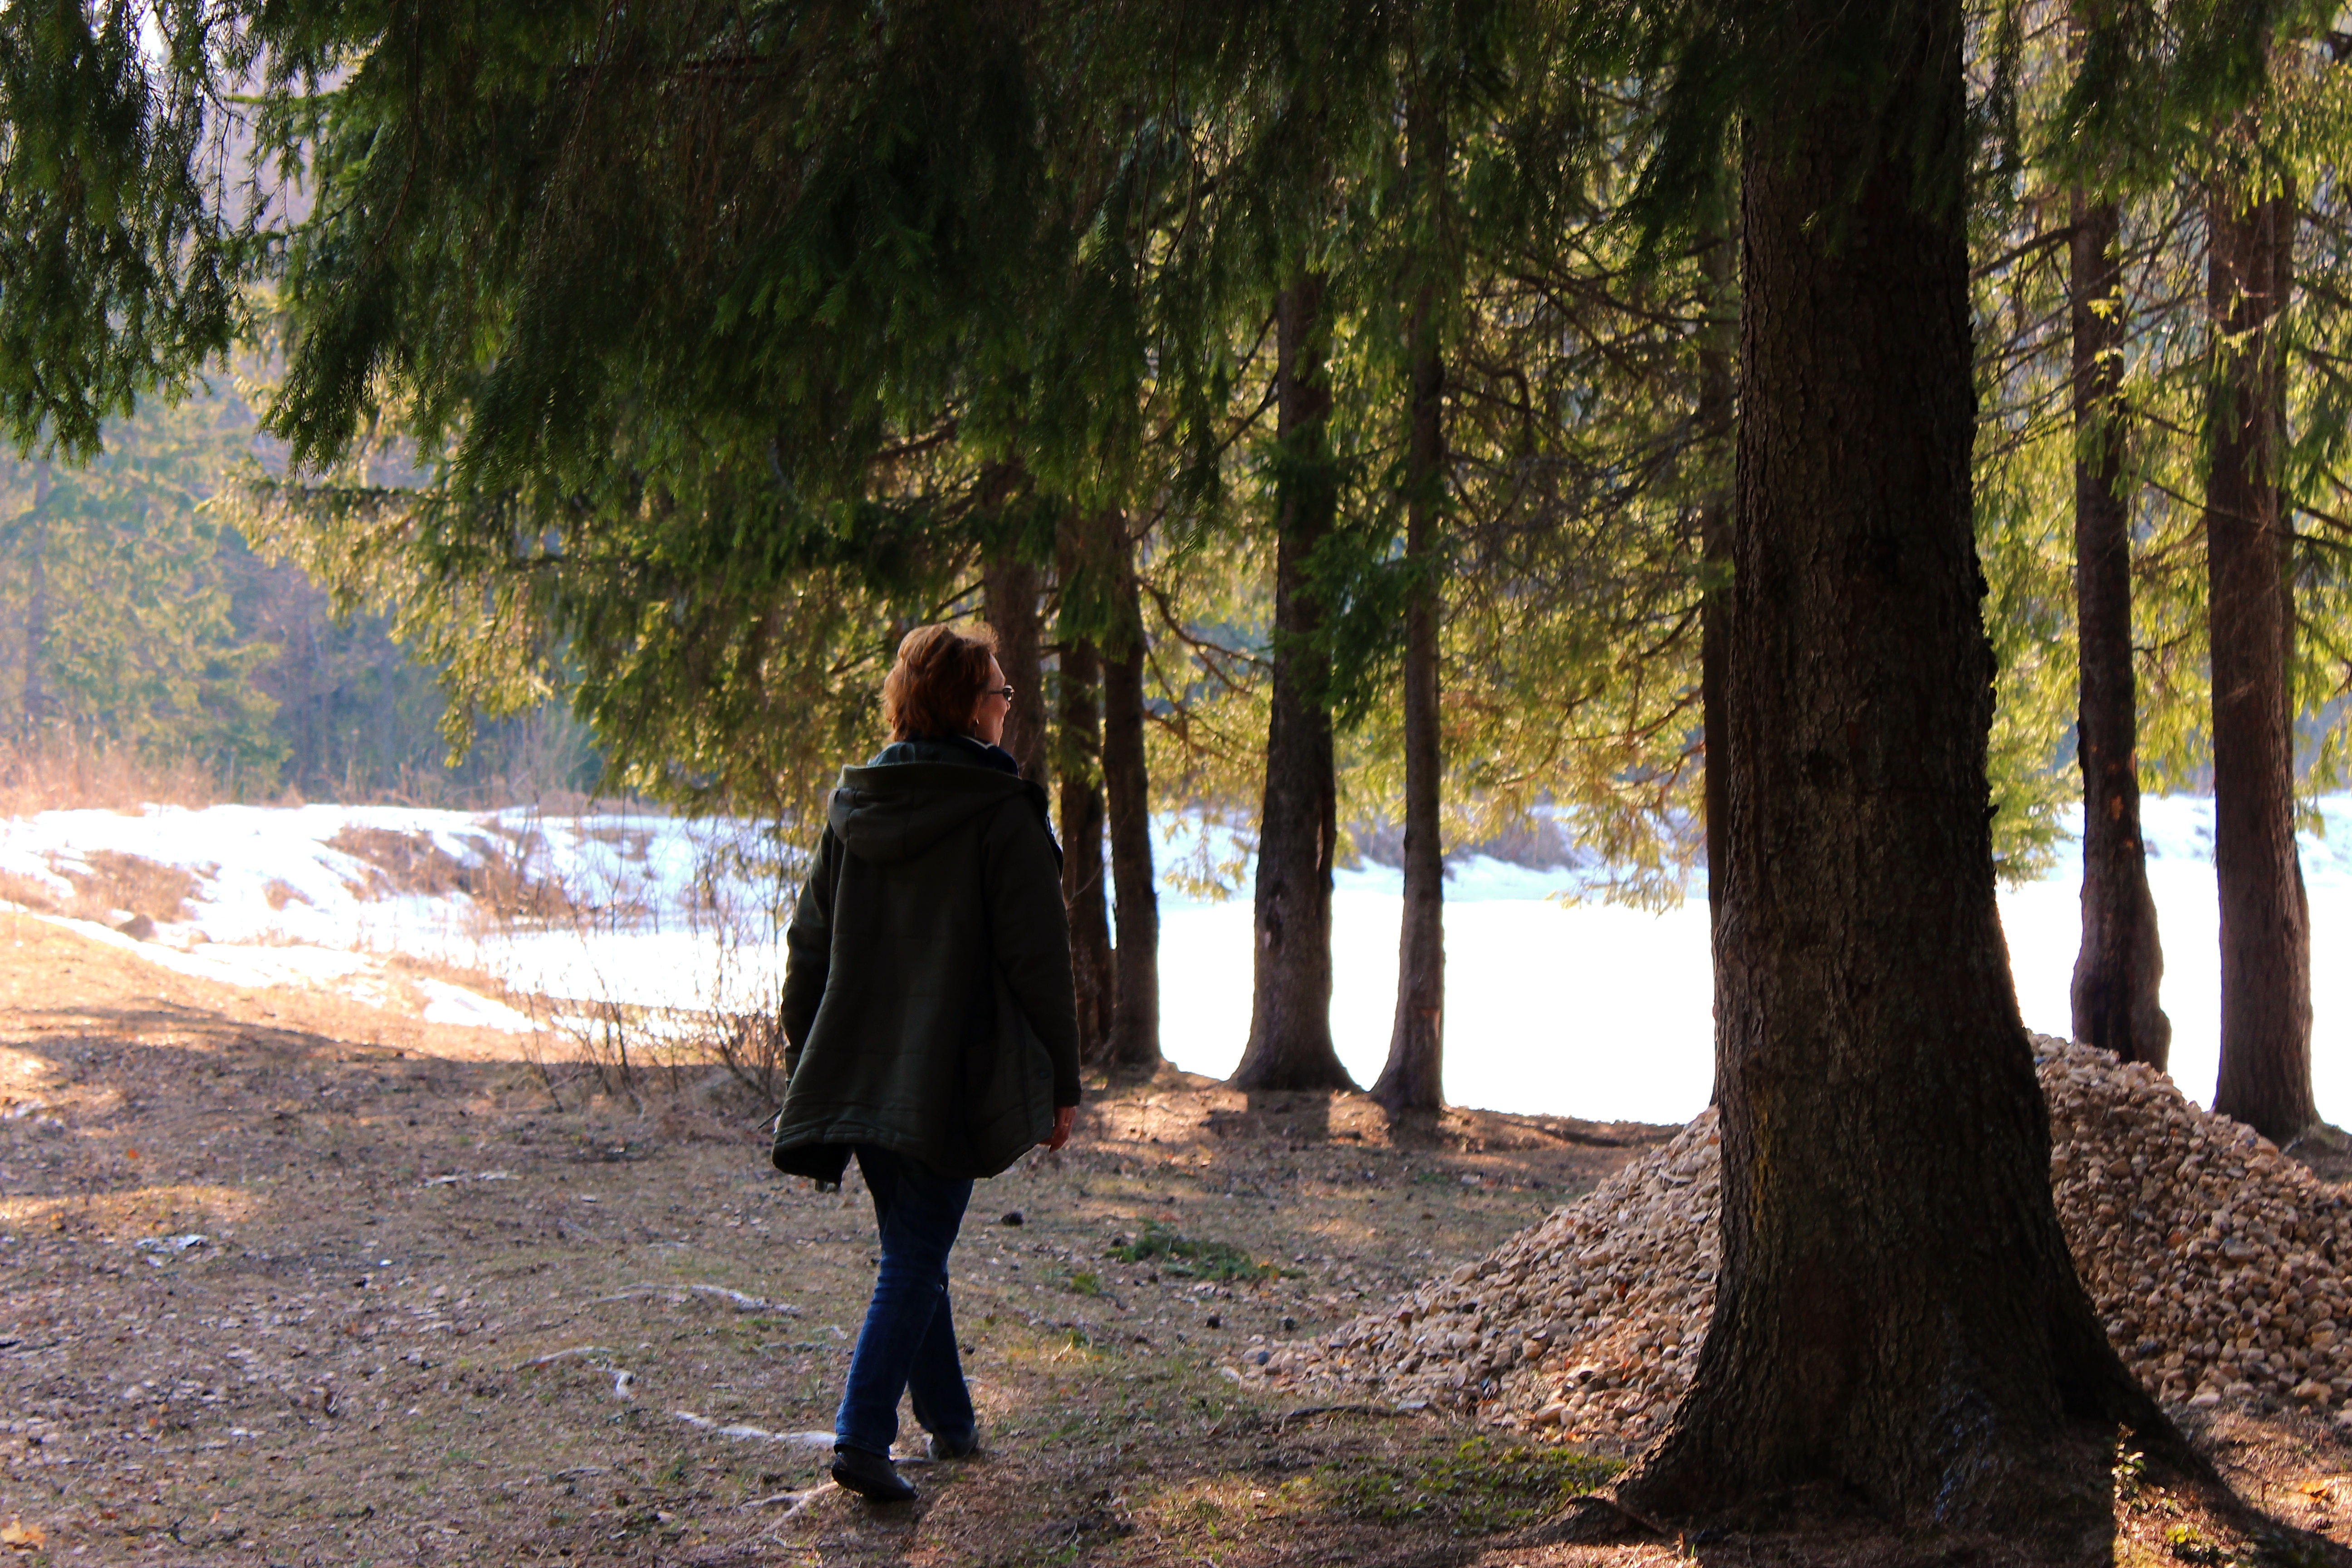
tree, nature, forest, plant, woman, sunlight, leaf, vacation, walk, spring, autumn, park, season, woodland, habitat, natural environment, woody plant